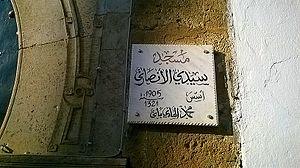
Plaque en marbre indiquant la mosquée Sidi El Ansari , El Kaadine , Bab Souika , la médina de Tunis
La mosquée Sidi El Ansari est une mosquée tunisienne, rattachée à un mausolée, située dans le quartier El Kâadine, au nord de la médina de Tunis, dans le faubourg de Bab Souika.